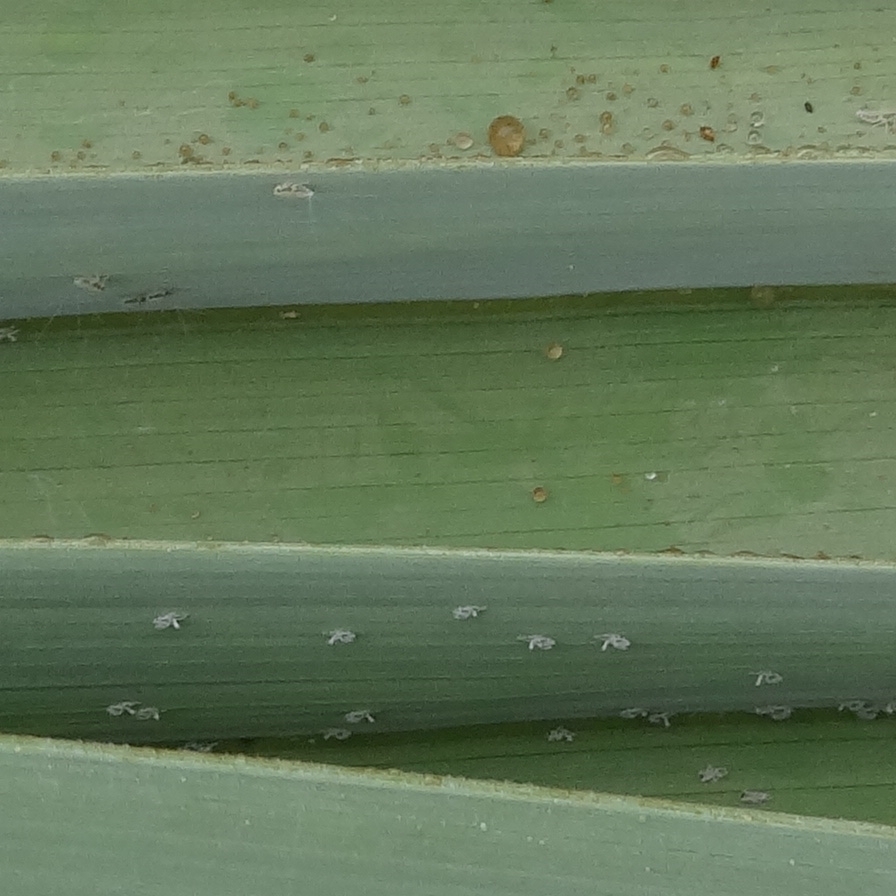
Label: Dubas